Mirdita (tribe)

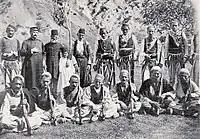
The Ottoman kaimakam of Mirdita, Marka Gjoni, Don Domenico, and other armed Mirdita tribesmen (1890s)

Mirdita is a region of northern Albania whose territory is synonymous with the historic Albanian tribe of the same name.